Marc Hendrickx

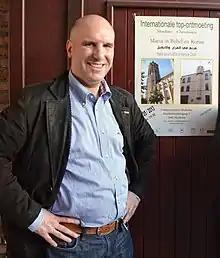
Marc Hendrickx

Marc Hendrickx (born 8 August 1968 in Mechelen) is a Flemish politician and is affiliated to the N-VA. He is a municipal councillor of Mechelen since 2001. He was elected as a member of the Flemish Parliament in 2009.